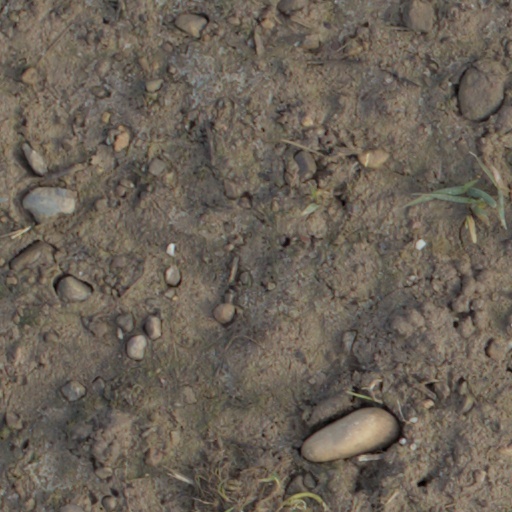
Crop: wheat